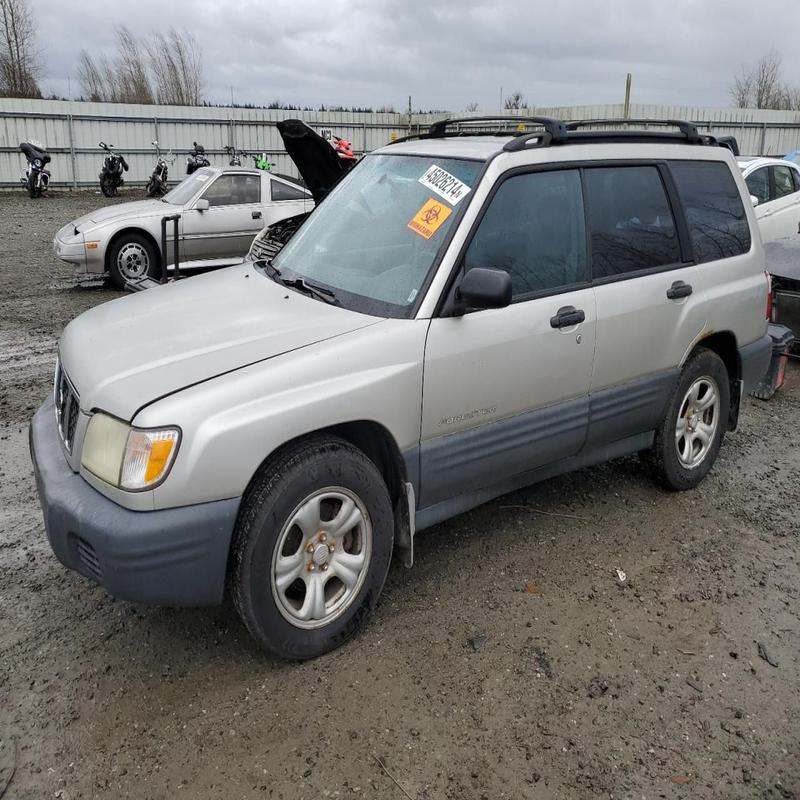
Aucun dommage détecté.
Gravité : aucun